Question: Please indicate a possible affordance area of the boxing_punching_bag that can be used for punching
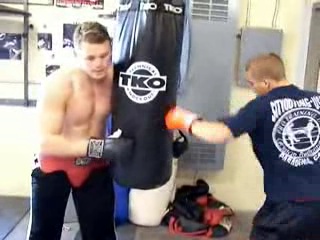
Answer: [103, 1, 188, 178]